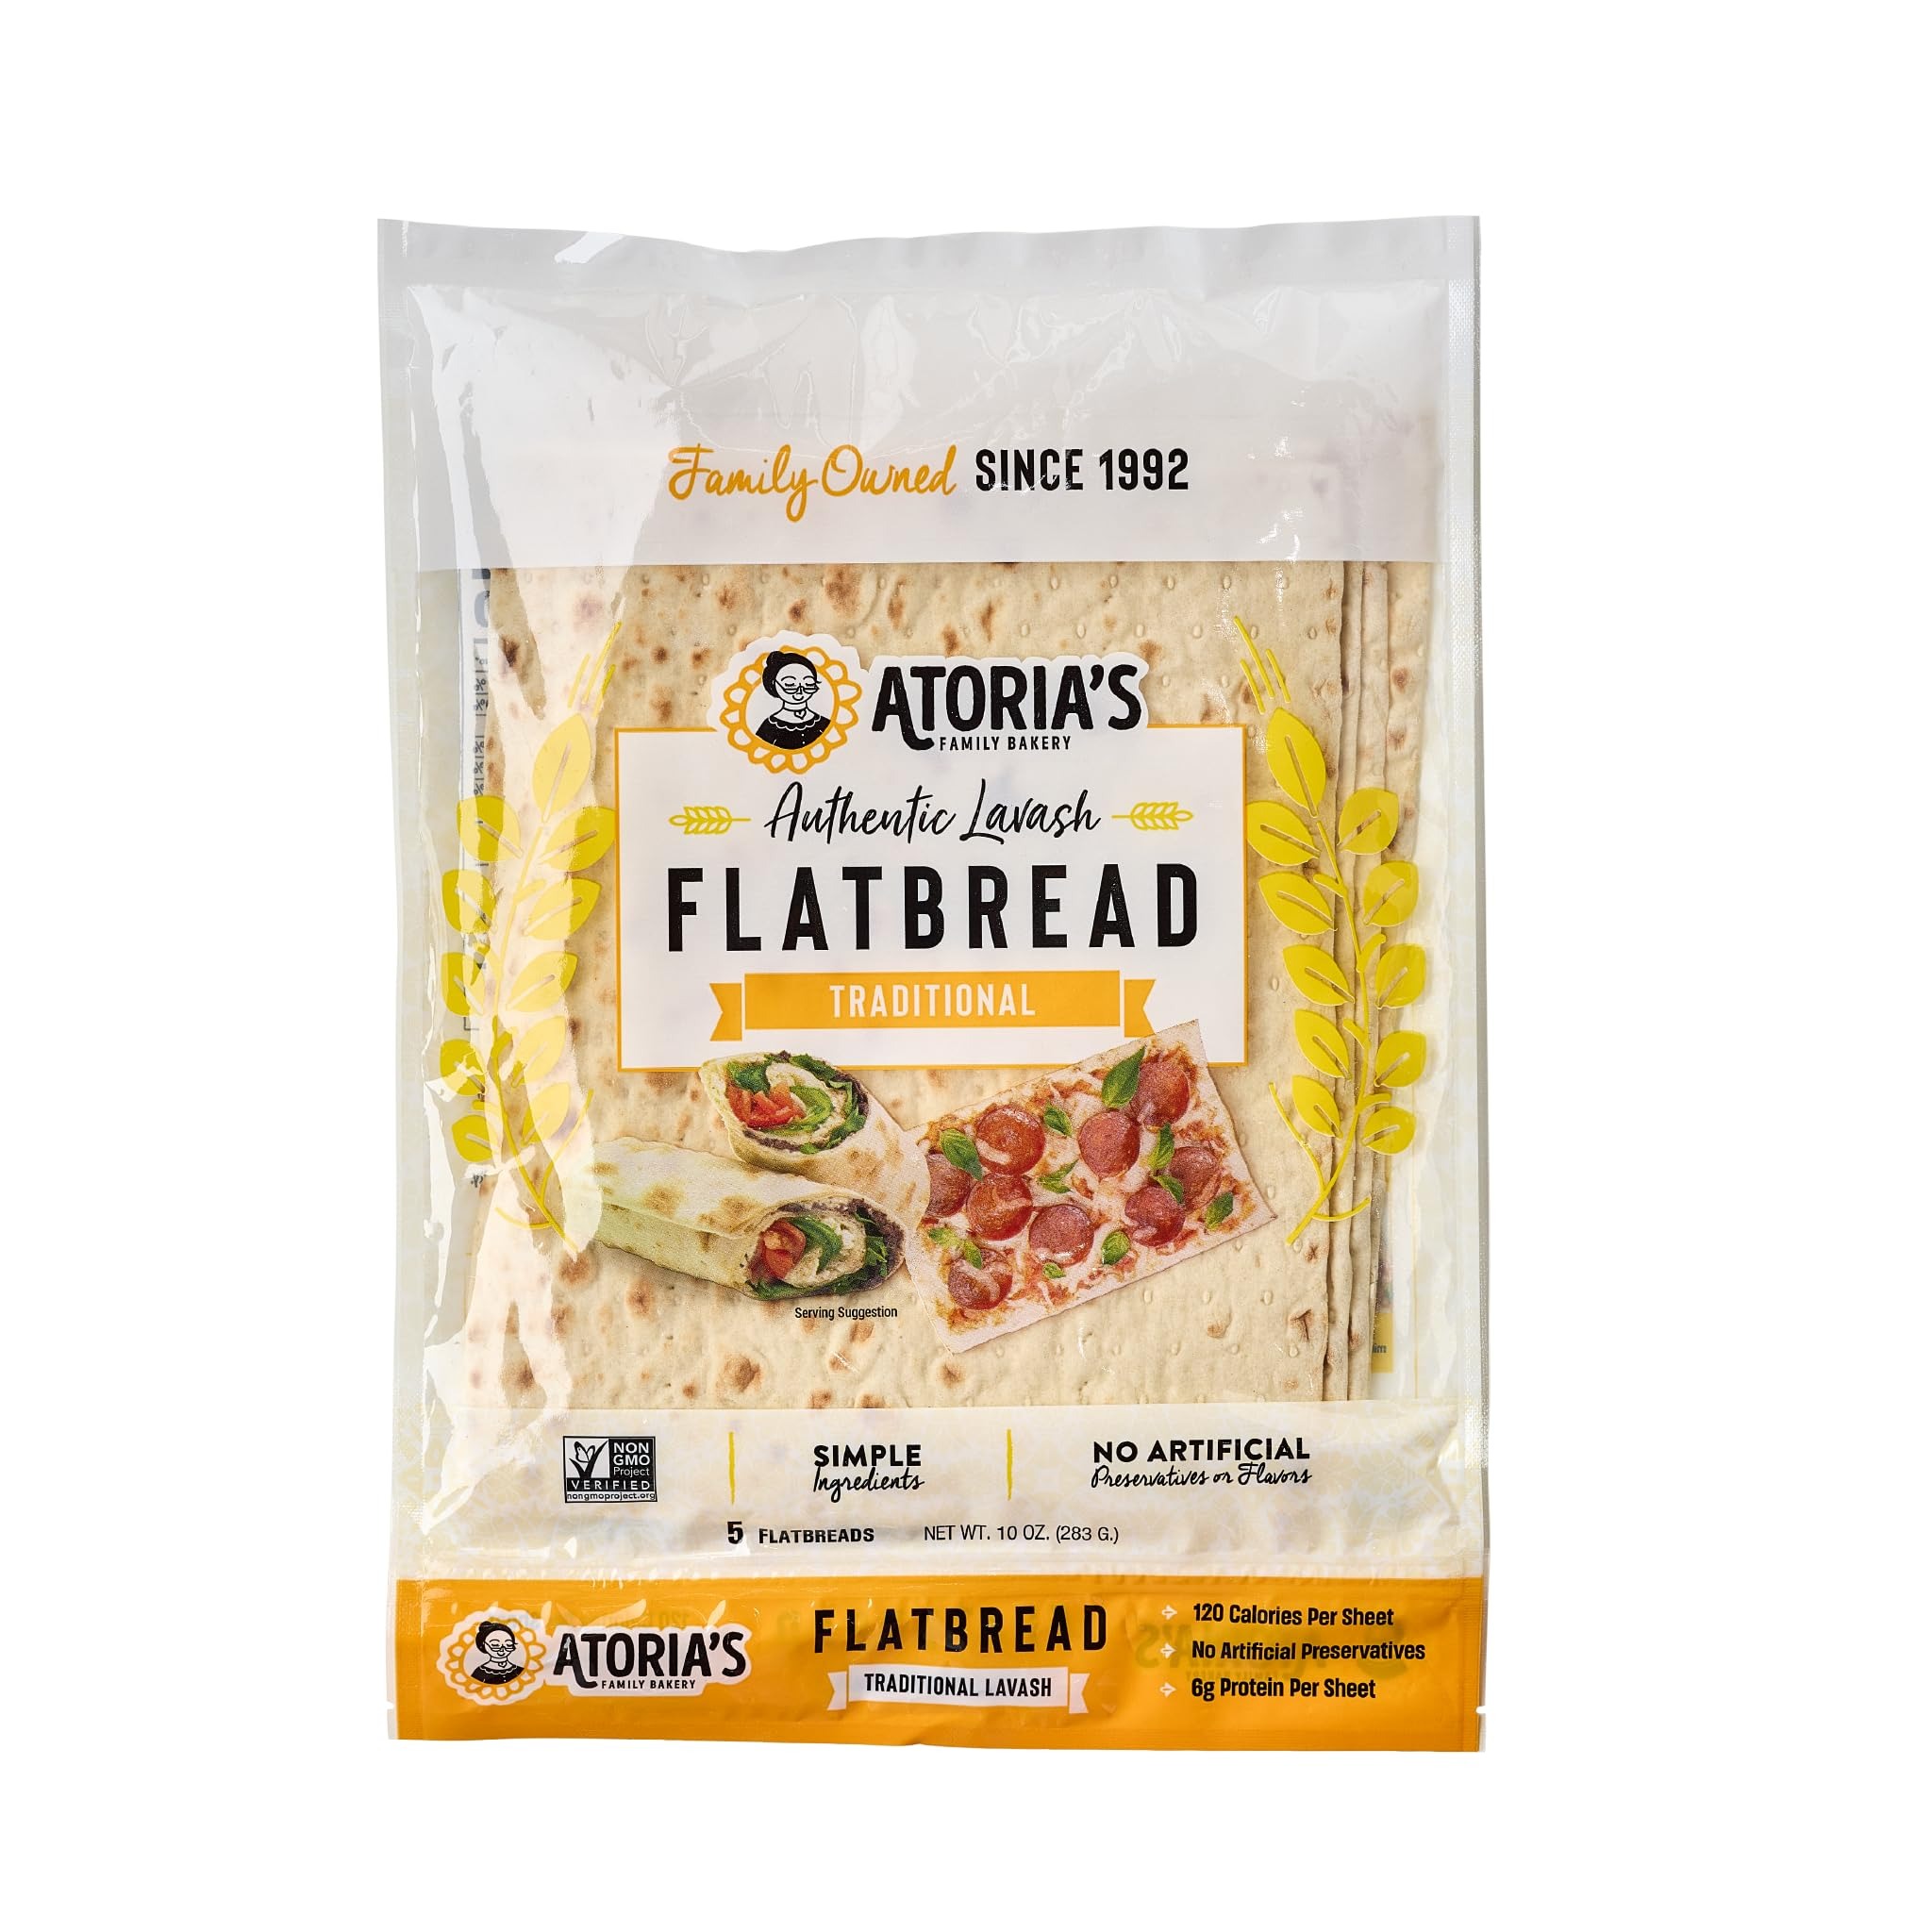
Item Name: Atoria's Family Bakery Traditional Lavash Flatbread 10 Pack | 50 Individual Lavash Wraps | Fresh Baked, All Natural, GMO Free, and No Artificial Preservatives or Flavors
Bullet Point 1: AUTHENTIC MESOPOTAMIAN RECIPE: Our family has been baking bread for over five generations. As a child growing up in the Assyrian villages near Mesopotamia, Atoria learned her family’s recipes by watching her mother and grandmother bake flatbreads in a rustic hearth oven.
Bullet Point 2: OUR PROCESS IS DIFFERENT: An ode to traditional Mesopotamian baking, our unhurried process makes all the difference. You can taste the care and intention in every nourishing, delicious bite.
Bullet Point 3: REAL, WHOLESOME INGREDIENTS: What’s not in your food is just as important as what is. We never use artificial preservatives, colors, flavors, gums, or additives—and we always promise to be Non-GMO Project Verified, 100% vegan, soy-free, and dairy-free.
Bullet Point 4: TRANSFORM ANY MEAL: Our flatbreads bring life to even the simplest meals. Incredibly versatile, they’re perfect for pizzas, wraps, sandwiches, curries, dips, paninis, pinwheels, or crispy crackers. Enjoy turning everyday dishes into something special.
Bullet Point 5: PROPER STORAGE: To keep your flatbreads fresh, we recommend freezing them upon arrival—they’ll stay fresh for up to 6 months in the freezer, take up minimal space, and thaw in minutes. You can also refrigerate them for up to 3 weeks or keep them at room temperature for 7 days. For the best taste and texture, enjoy within 4 days of opening.
Product Description: Our very first product, Atoria’s Traditional Lavash is leavened with a centuries-old recipe that yields a soft, golden flatbread with signature bubbles. This healthful, pliable flatbread is light and chewy, but sturdy enough to hold your favorite fillings!
Value: 10.0
Unit: Ounce

Price: 46.99